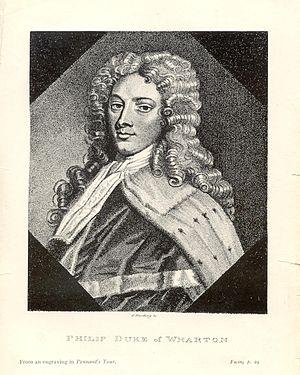
L'Ancien et Noble Ordre des Gormogons était une société secrète britannique fondée en 1724 et brièvement active au XVIIIᵉ siècle qui ne laissa aucune trace écrite pour indiquer son véritable but. D'après les témoignages en ayant fait état, il est établi que leur but premier aurait été de tourner la franc-maçonnerie en ridicule
La Grande Loge de France est une obédience maçonnique française créée en 1894 par le Suprême Conseil de France. Le nom de l'obédience a été porté successivement par deux entités maçonniques distinctes. De 1738 à 1773 pour la première, qui devient en 1773 le Grand Orient de France. Et depuis 1894, par la création d'une nouvelle obédience indépendante issue du Suprême Conseil de France reprenant le nom de Grande Loge de France. Cette dernière se présente elle-même comme étant directement issue de la première, par l'intermédiaire du Rite écossais du XIXᵉ siècle, malgré les deux fusions que celui-ci connut avec le Grand Orient et qui interrompent cette filiation.